Dayton House (Buffalo, New York)

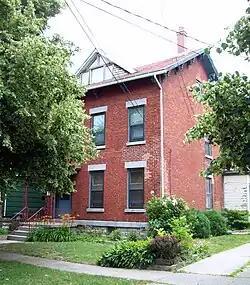
Dayton House, July 2011

The Dayton House is a historic home located at 243 Dearborn Street, in the Black Rock neighborhood of Buffalo, Erie County, New York.